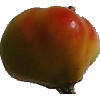
Label: Apple Red Yellow 2